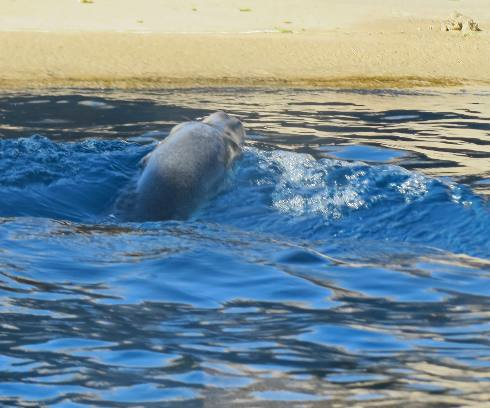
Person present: No